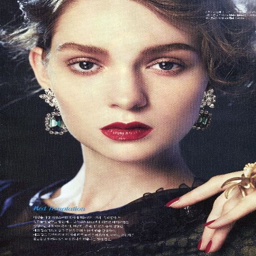
looking for a model ? person is one of your best options .